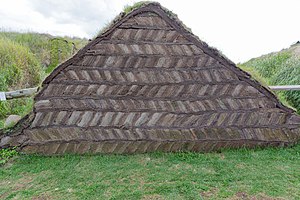
Islandske tørvehuse
Tørvemur tørvegården Glaumbær.
tørvemur på tørvegården i Glaumbær
Islandske tørvehuse, blandt andet tørvekirker og tørvegårde, har rod i den traditionelle islandske byggestil og materialebrug tilbage fra 9. århundrede. På Island har træ været en mangelvare, da træer på Island sjældent bliver høje, og ofte er krogede og derfor ubrugelige til tømmer desuden vokser træ langsomt på Island. Drivtømmer har spillet en vigtig rolle som byggemateriale op gennem tiden.